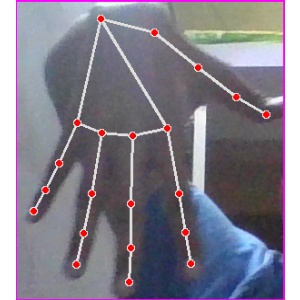
अक्षर: ढ